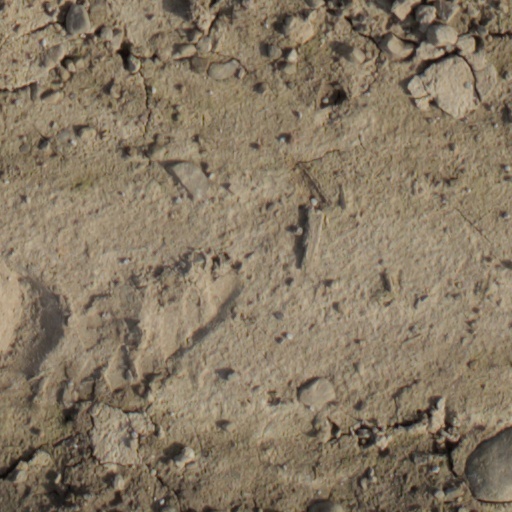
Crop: wheat